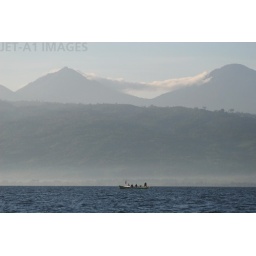
Rollings clouds in the mountain peaks